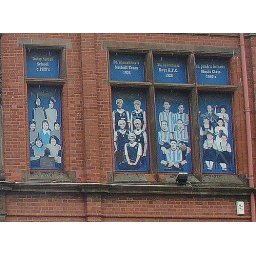
windows of girls intitute in Bootleshowing some liverpool schools no longer with us